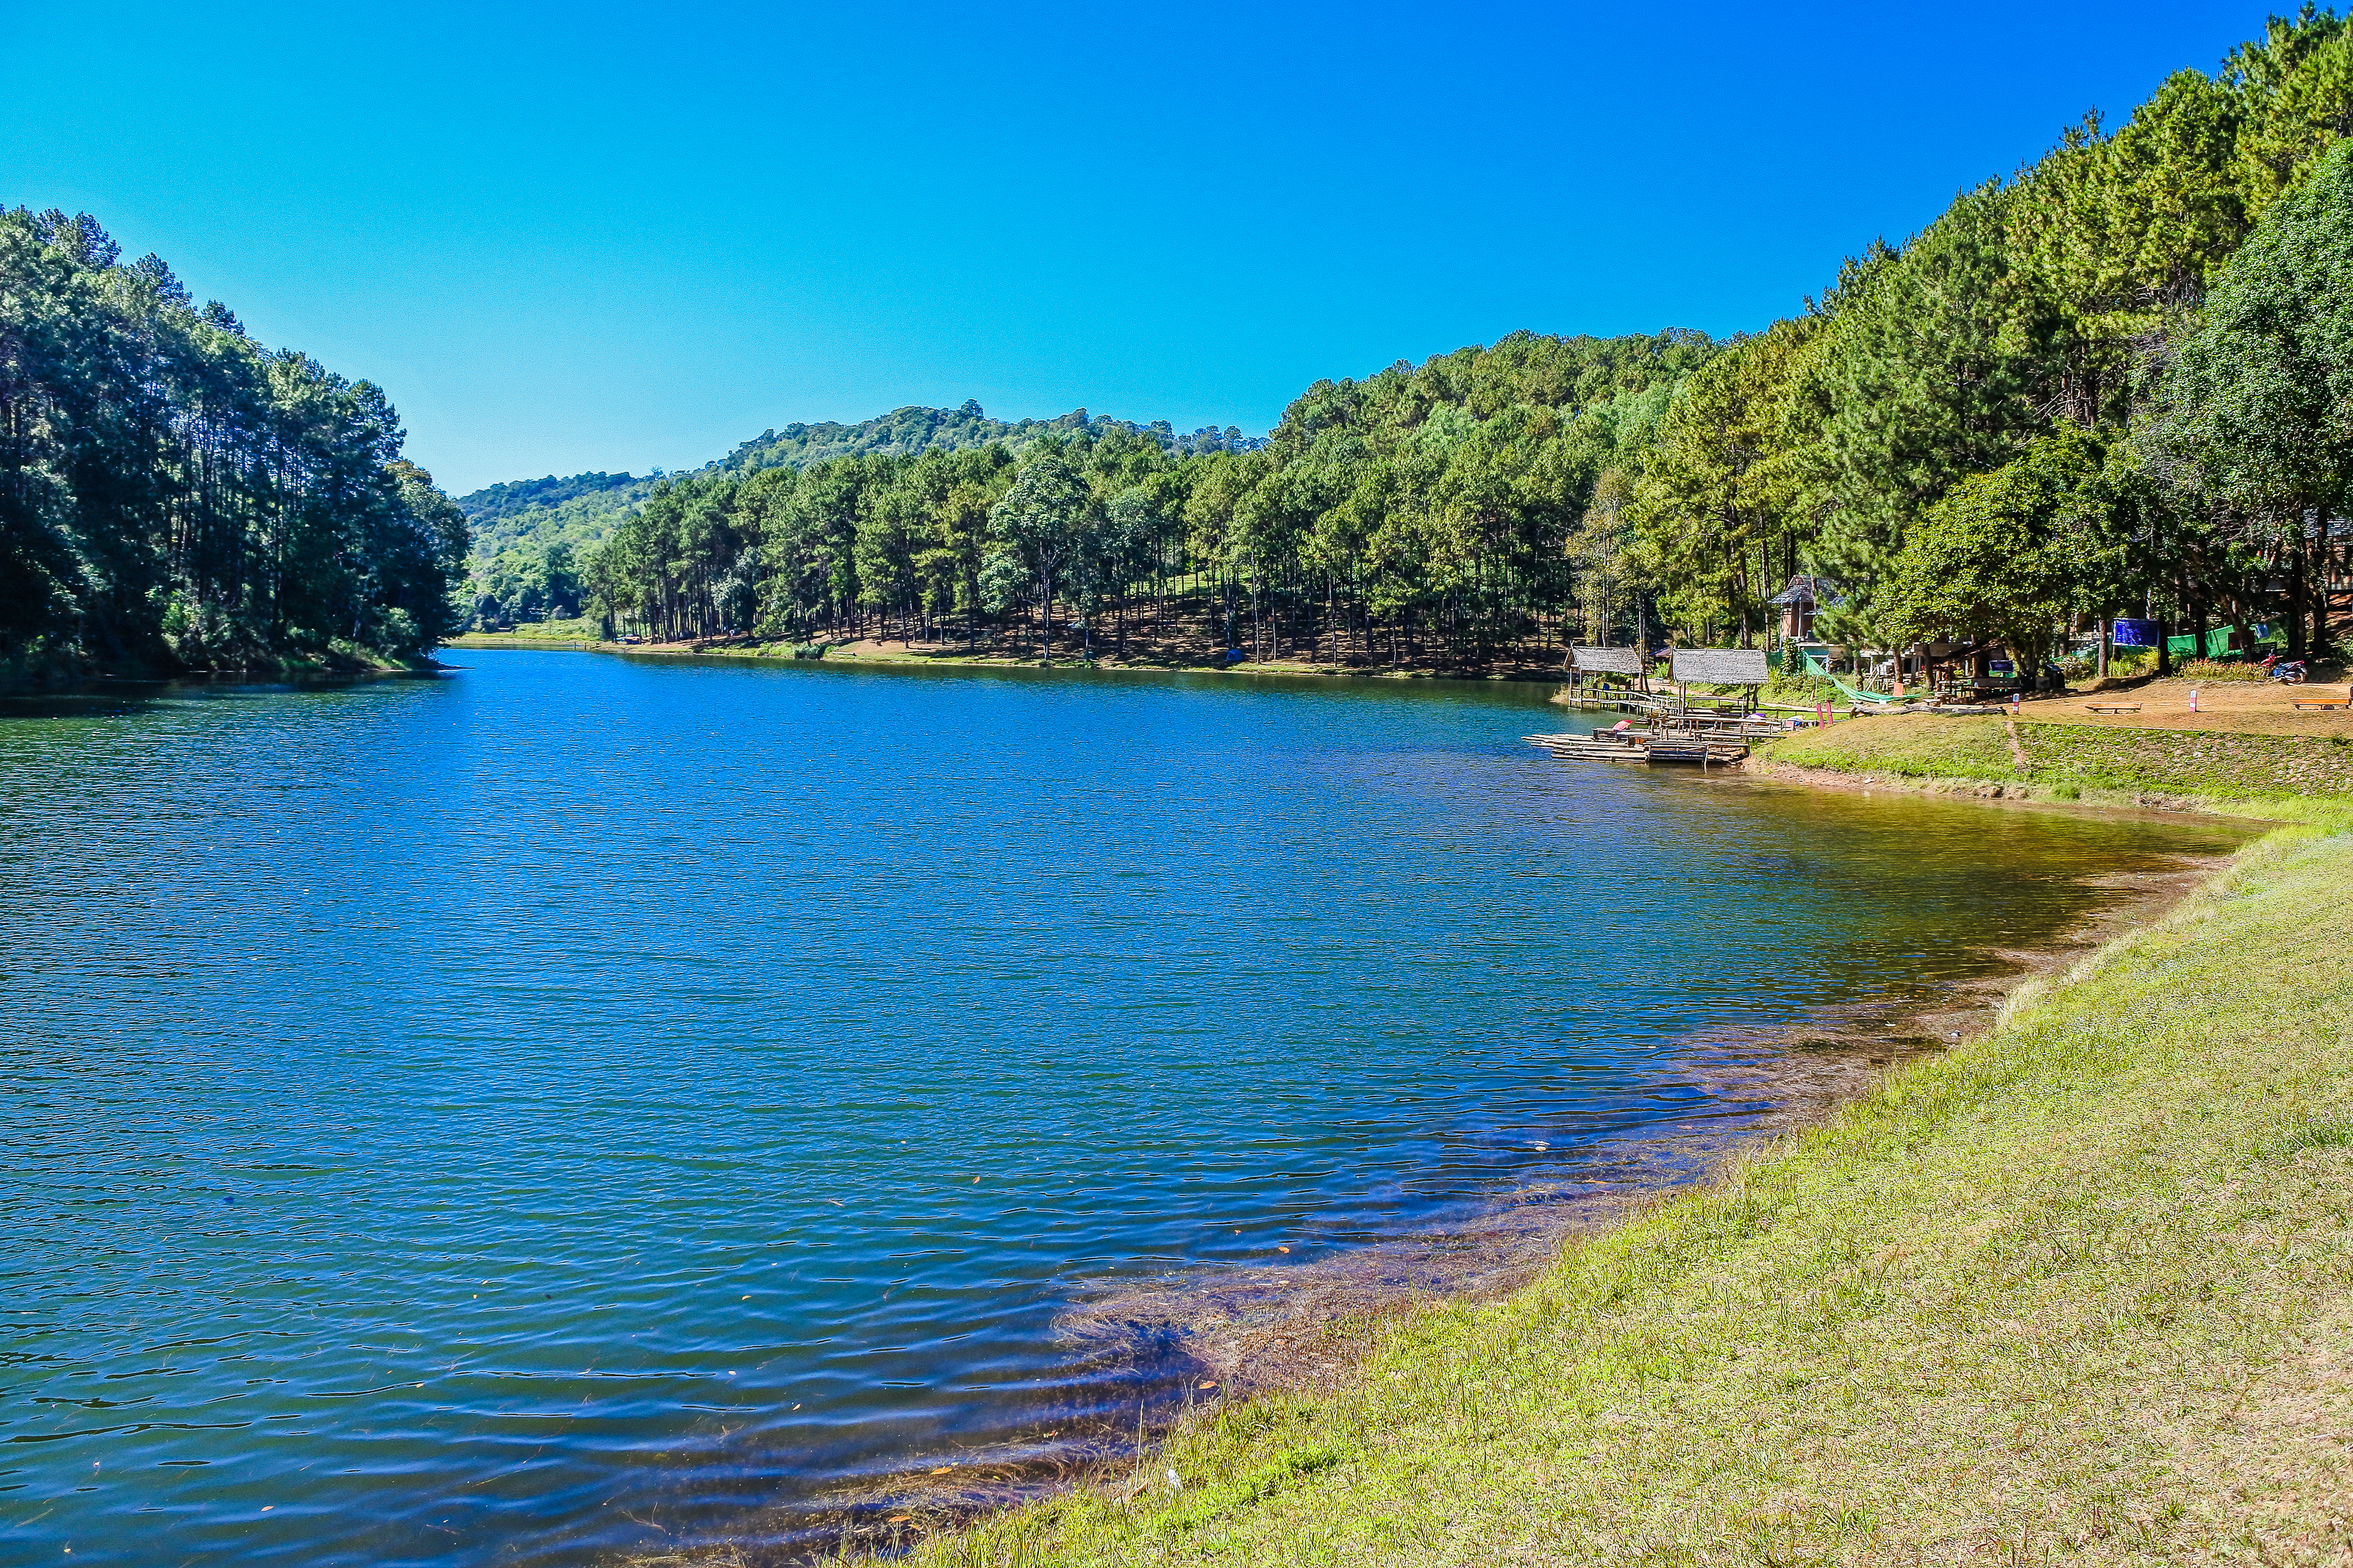
beauty, sunshine, pang ung, scenic, mountain, view, son, thailand, pai, maehongson, sky, viewpoint, journey, natural, reflection, tree, tranquil, water, camp, morning, adventure, hong, daylight, light, lake, colorful, fog, tent, forest, pine, cold, holiday, summer, mae, stream, grass, national, pang, park, green, nature, relax, cool, ung, outdoor, sunlight, reservoir, river, travel, landscape, body of water, natural landscape, water resources, wilderness, nature reserve, natural environment, coast, sea, bank, bay, inlet, shore, coastal and oceanic landforms, national park, lake district, watercourse, cove, state park, tourism, loch, tarn, vacation, fjord, ocean, lagoon, pond, mountain range, hill, sound, channel